Virgil

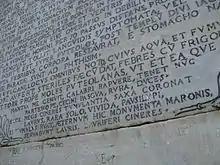
The verse inscription at Virgil's tomb was supposedly composed by the poet himself: "Mantua me genuit, Calabri rapuere, tenet nunc Parthenope. Cecini pascua, rura, duces." ("Mantua gave me life, the Calabrians took it away, Naples holds me now; I sang of pastures, farms, and commanders" [transl. Bernard Knox])

Critics of the "Aeneid" focus on a variety of issues. The tone as a whole is a particular matter of debate; some see the poem as ultimately pessimistic and politically subversive to the Augustan regime, while others view it as a celebration of the new imperial dynasty. Virgil makes use of the symbolism of the regime, and some scholars see strong associations between Augustus and Aeneas, the one as founder and the other as re-founder of Rome. A strong teleology, or drive towards a climax, has been detected. The "Aeneid" is full of prophecies about the future of Rome, the deeds of Augustus, his ancestors, and famous Romans, and the Carthaginian Wars; the shield of Aeneas even depicts Augustus's victory at Actium against Mark Antony and Cleopatra in 31 BC. A further focus of study is the character of Aeneas. As the protagonist, Aeneas seems to waver constantly between his emotions and commitment to his prophetic duty to found Rome; critics note the breakdown of Aeneas's emotional control in the last sections of the poem where the "pious" and "righteous" Aeneas mercilessly slaughters Turnus.